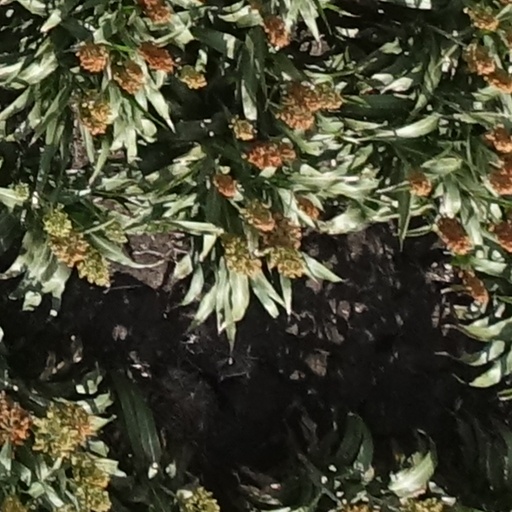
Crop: sorghum